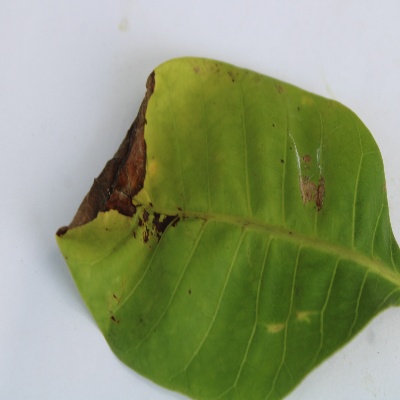
Crop: Cashew
Condition: leaf miner